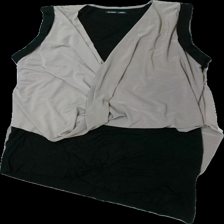
View: front
Type: Top
Category: Ladies
Brand: Zara
Colors: Black, Grey
Material: 100% polyester
Cut: Regular
Size: L
Season: All
Damage location: middle center
Damage 2 location: middle center
Price range: 50-100
Recommended usage: Reuse
Description: tvåfärgad top